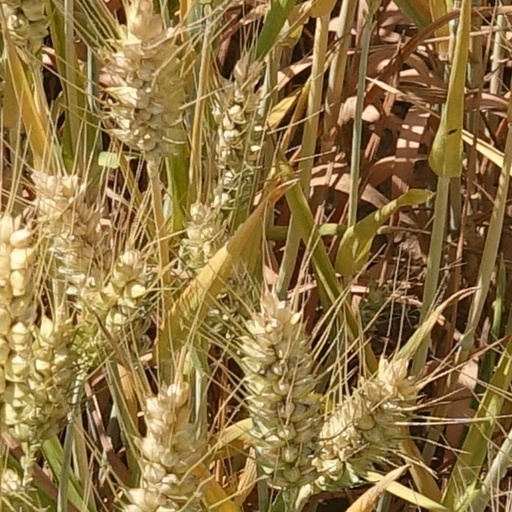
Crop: wheat